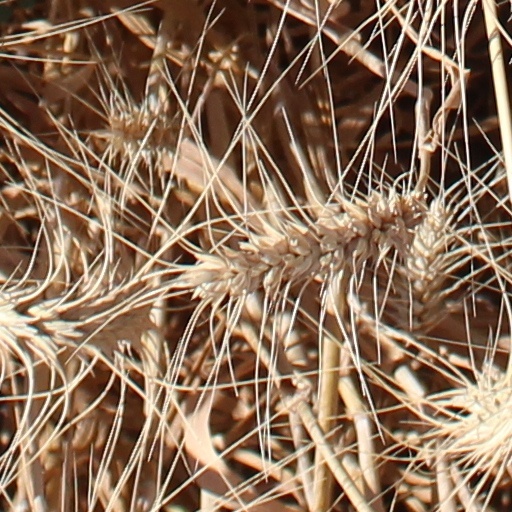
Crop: wheat